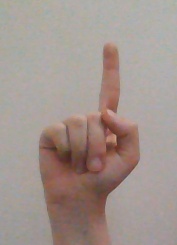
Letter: bb